The Scoop (video game)

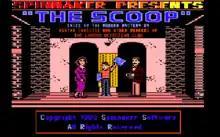
Title screen

The Scoop is a mystery adventure game published by Telarium, a subsidiary of Spinnaker Software, in 1986 for Apple II and rereleased by Spinnaker Software in 1989 for DOS. The plot is based on the collaborative detective novel of the same name, written in 1931 by Agatha Christie, Dorothy L. Sayers, E. C. Bentley, Anthony Berkeley, Freeman Wills Crofts, and Clemence Dane.